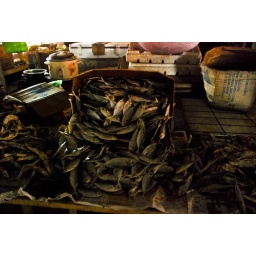
dried fish in the Cadiz market